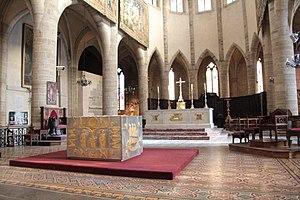
Le chœur et l'autel de la cathédrale de Mende, Lozère (France)
La cathédrale Notre-Dame-et-Saint-Privat de Mende est le siège épiscopal du diocèse de Mende. Située dans le centre-ville de la préfecture de la Lozère, elle est classée monument historique depuis 1906. Il s'agit du seul édifice pleinement gothique de l'ensemble du département.